Queensland BB18¼ class locomotive

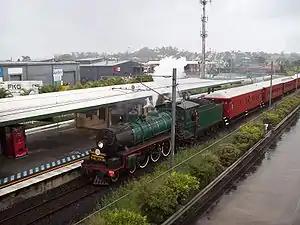
1079 passing through Enoggera station in April 2009

The Queensland Railways BB18¼ class locomotive was a class of 4-6-2 steam locomotives operated by the Queensland Railways.